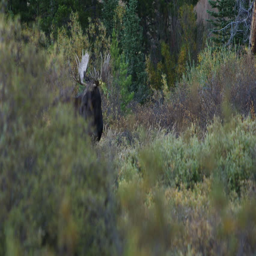
this bull moose moves out of the shot at the end as he walks away .